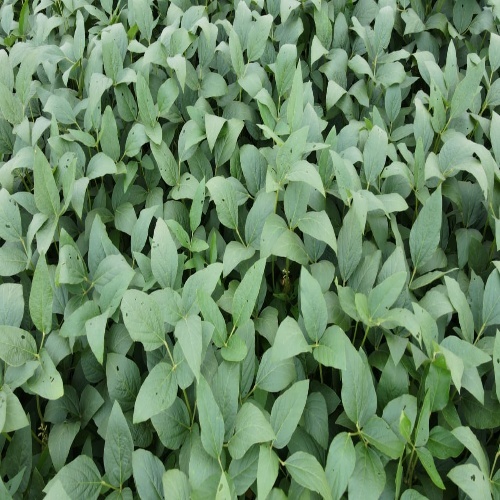
Label: Diabrotica_speciosa